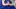
Number: 3